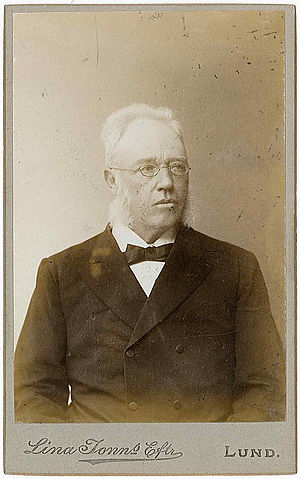
Fredrik Areschoug
Fredrik Wilhelm Christian Areschoug var en svensk botaniker.